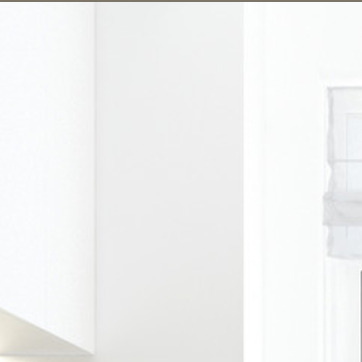
Material: painted